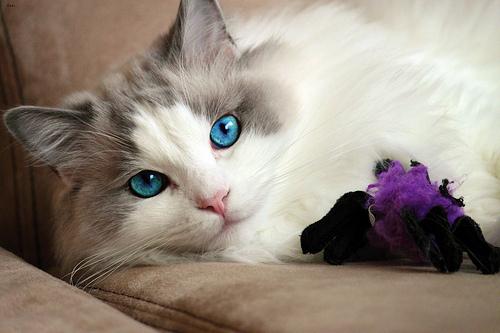
Breed: Ragdoll